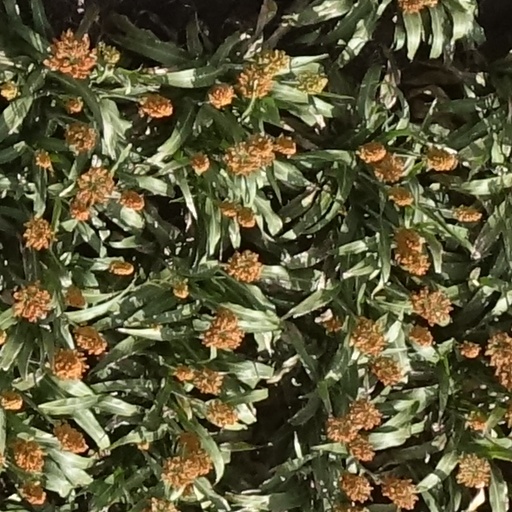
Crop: sorghum